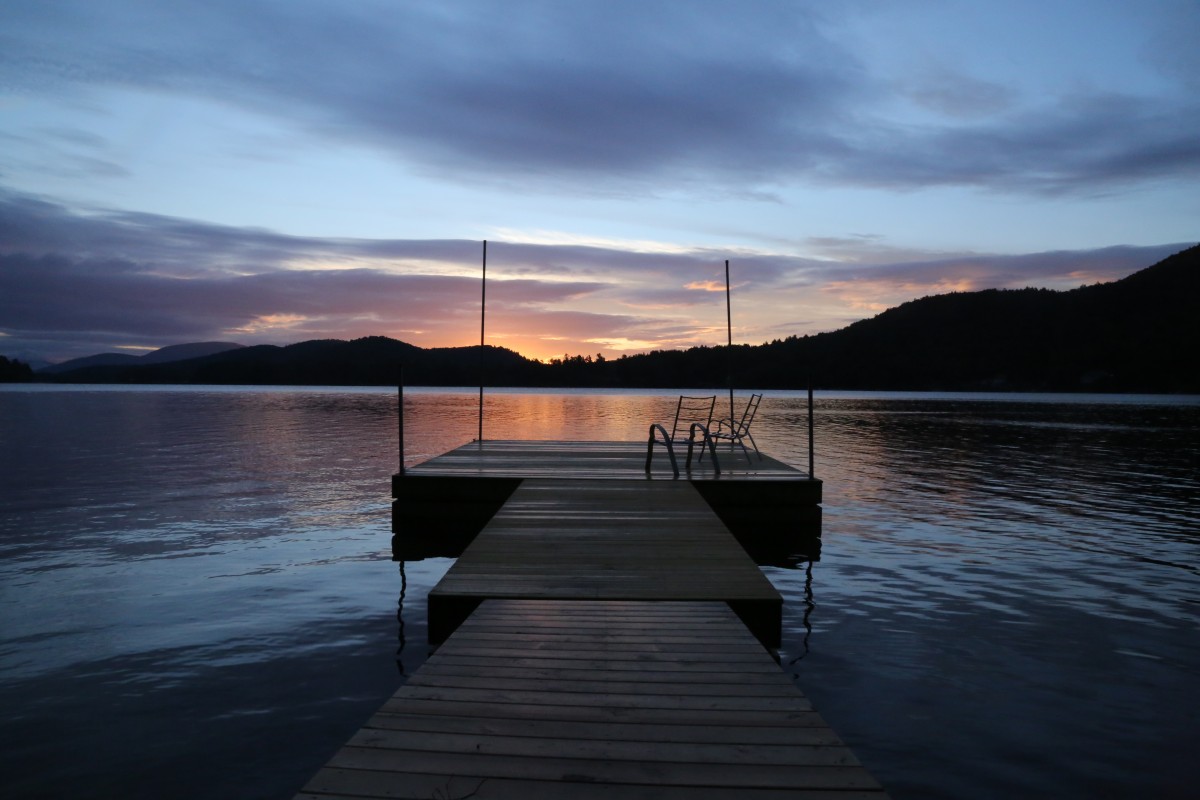
Tags: water, horizon, dock, cloud, sky, sunrise, sunset, sunlight, morning, lake, dawn, pier, dusk, evening, twilight, reflection, vehicle, bay, reservoir